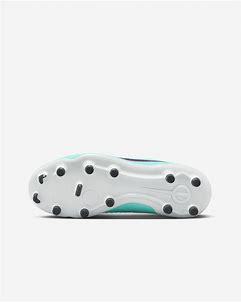
Brand: Nike
Model: Jr Tiempo Legend 10 Academy